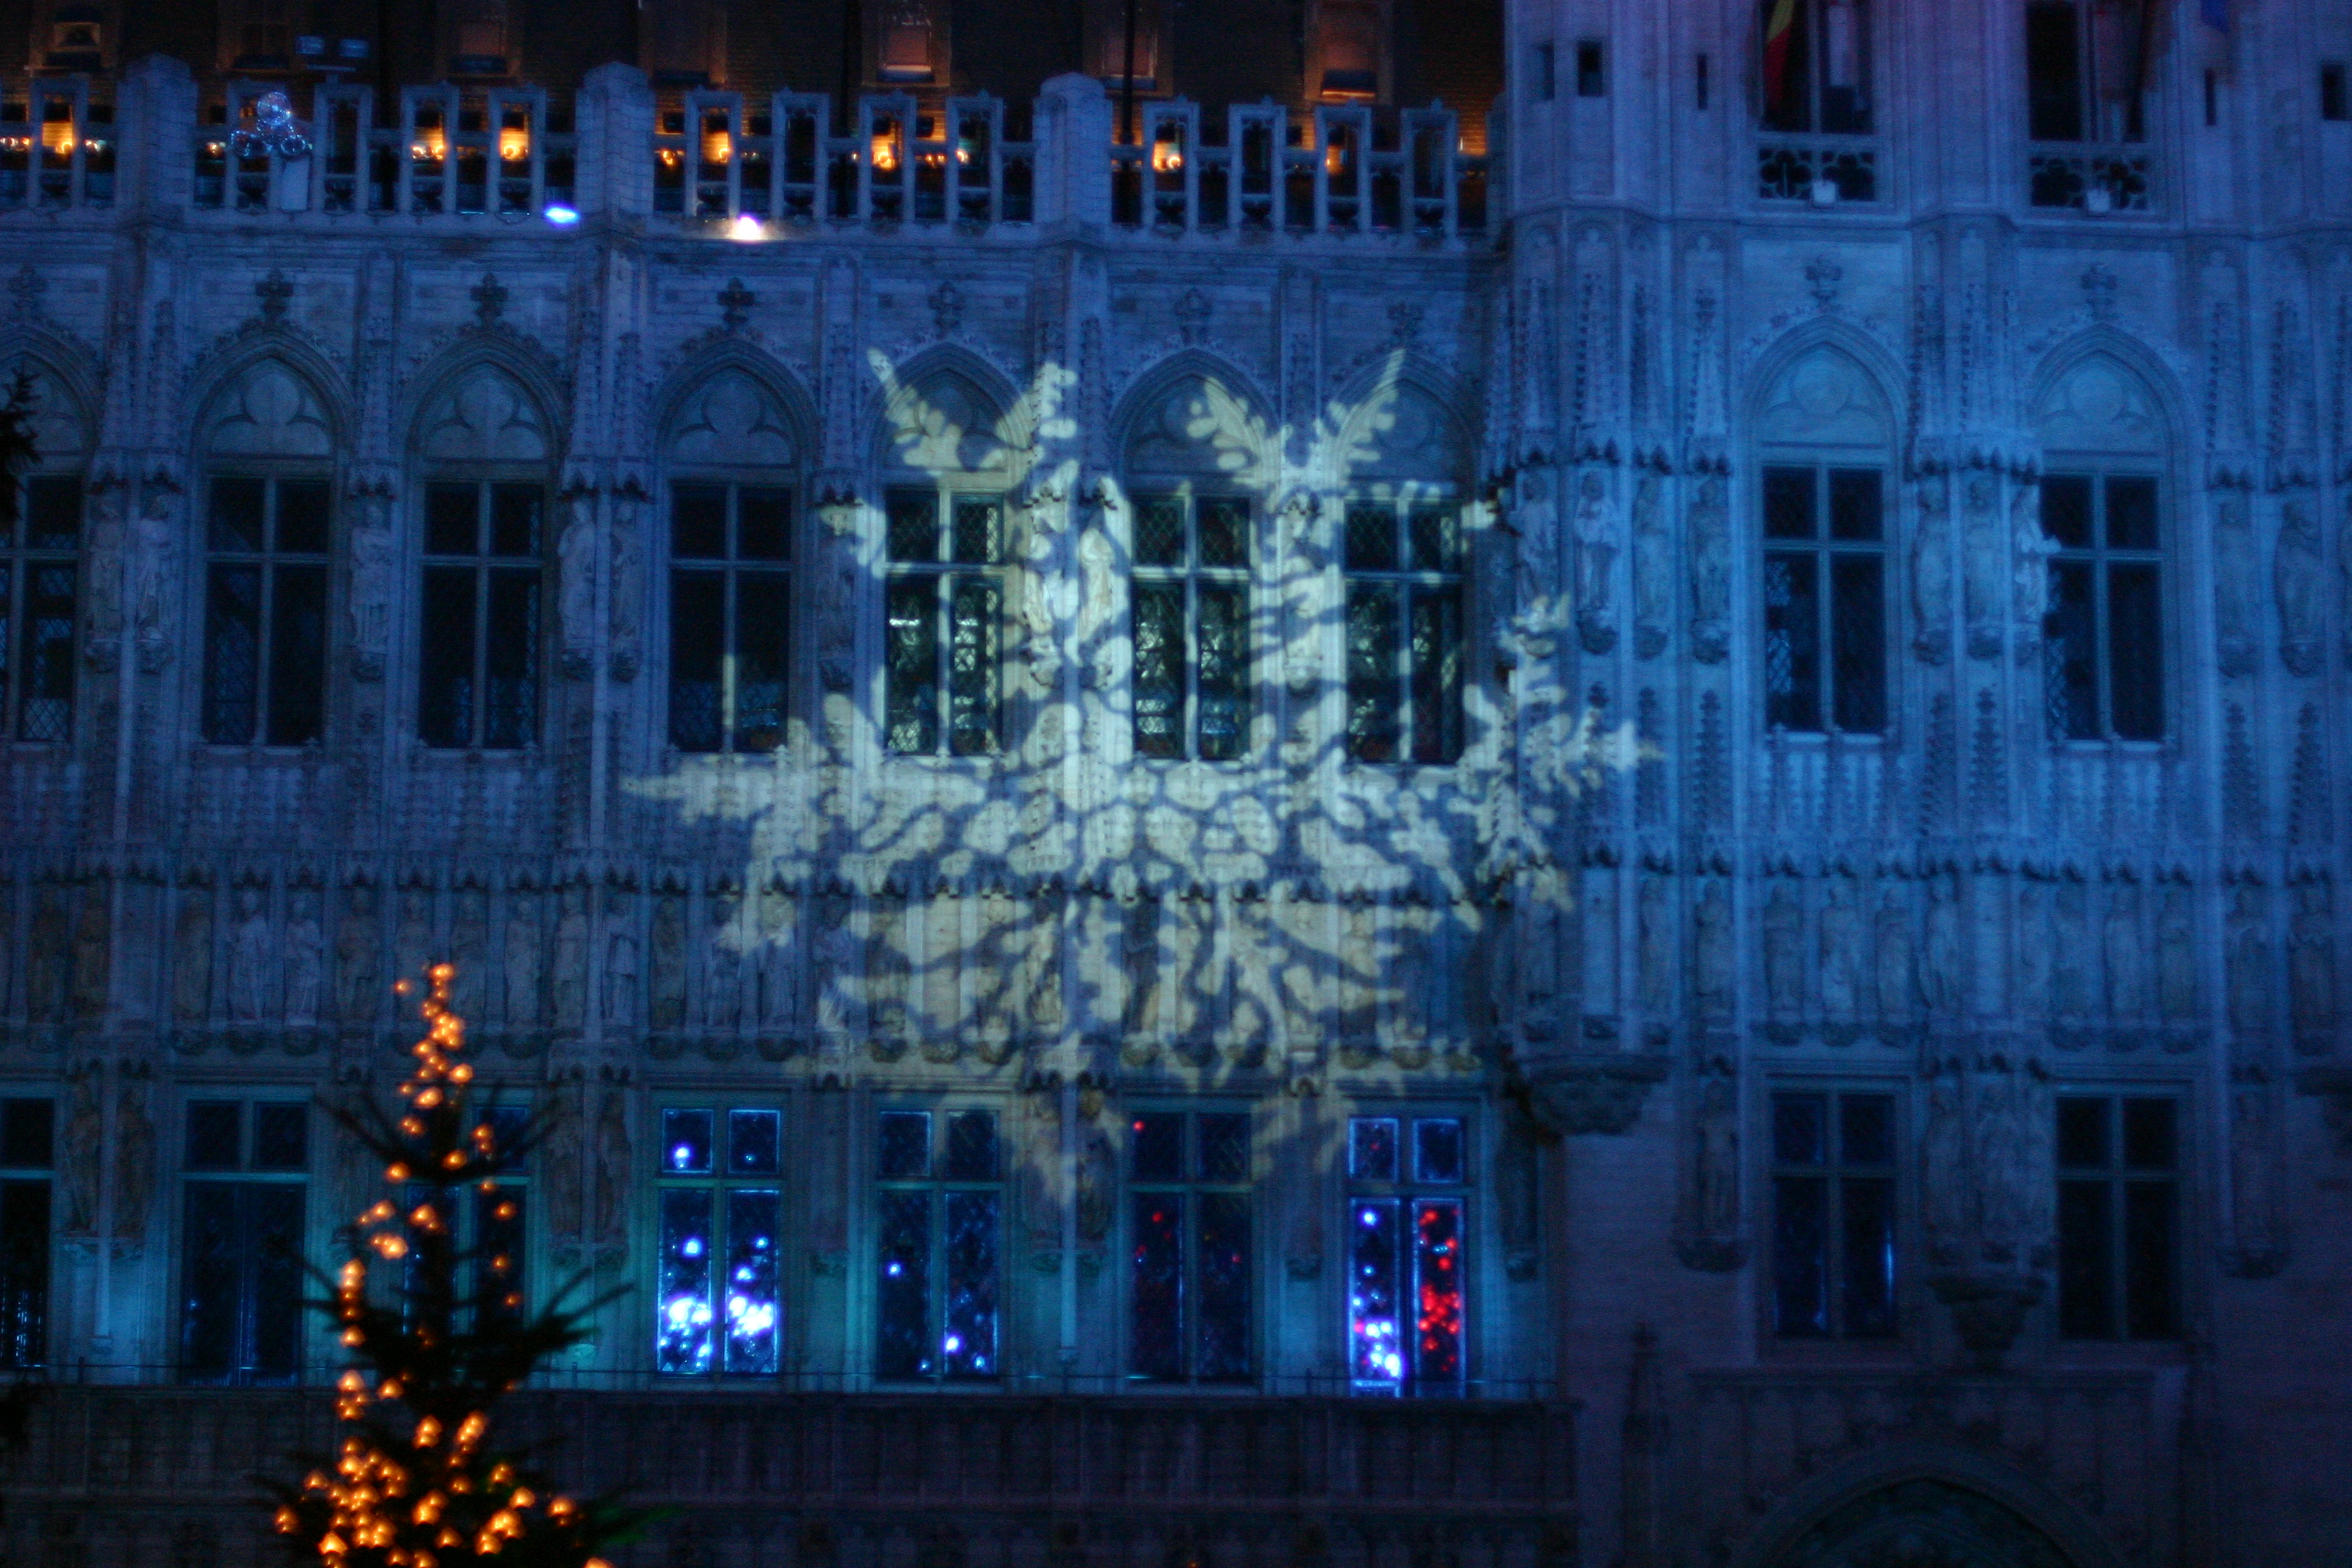
christmas, townhall, brussels, window, facade, christmas decoration, landmark, holiday, palace, midnight, christmas eve, christmas lights, ornament, metropolis, christmas tree, conifer, festival, pine family, decoration, evergreen, fir, pine, classical architecture